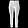
Label: Trouser